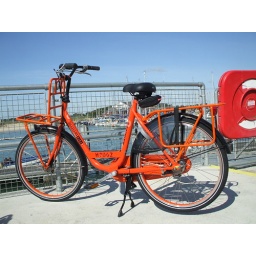
Batavus Personal Delivery Bike. Also available in black and grey with sand coloured tyres.